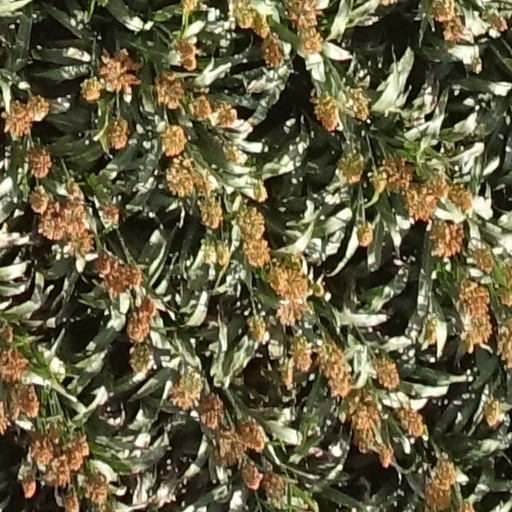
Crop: sorghum